France–Peru relations

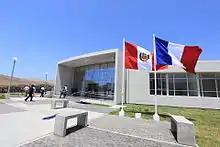
The Peruvian National Center of Operations for Satellite Images uses French satellites and was built with the assistance of the French government

French sailors began visiting Peru on trade missions to Asia and would stop in Peru beginning in the 18th century. After Peru declared its independence from the Spanish Empire in 1821, French migrants began immigrating to Peru. By 1825, there existed a small French community of 300 people which resided in Peru. In 1826, France and Peru established diplomatic relations. By 1876, 2,658 French nationals resided in Peru. Many of the French migrants in Peru were artisans, traders and laborers; many originating from Southern France, near the Pyrenees.